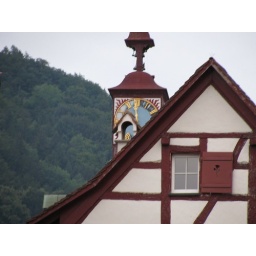
Stein am Rhein, near lake house